Linda Alterwitz

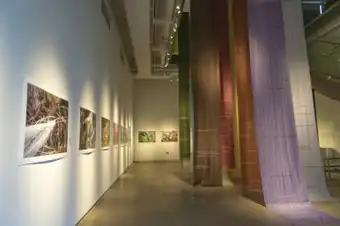
Linda Alterwitz, "Self Without Interpretation", installation, Lilley Museum of Art, 2023.

Alterwitz's "Just Breathe" project (2013–19) emphasized both the individuality and universality of human experience in the cosmos by focusing on breath and the night sky. It consisted of 188 "breathing portraits" captured by resting a camera on a person's chest and pointing it up to the night sky for a 30-second exposure. The movement of each person's breath created a unique, finger-print-like visual oscillation of the stars above. For exhibition, the portraits were assembled in a grid that critics likened to a large star field or microcosm of life on earth.